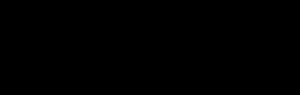
Euklidisk rum / Intuitivt overblik
Eksempel på kongruens: De to mængder til venstre er kongruente, da den ene kan roteres og flyttes til den anden.
Omkring 300 fvt. gennemførte den græske matematiker Euklid et omfattende studium af relationerne mellem afstande og vinkler; først i planen og derefter i rummet. Et eksempel på en sådan relation er, at summen af vinklerne i en trekant altid er 180 grader. I dag kendes denne samling relationer som to- eller tre-dimensional euklidisk geometri.